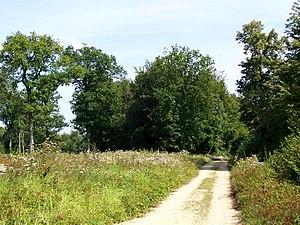
La route des Fossés dans la forêt d'Halatte, qui délimite au sud le plateau du mont Alta.
Aumont-en-Halatte est une commune française située dans le département de l'Oise, en région Hauts-de-France, à quelques kilomètres de Senlis, et au cœur du massif de la forêt d'Halatte.